Carole A. Bewley

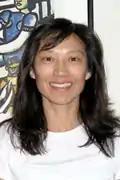
Bewley in 2013

Carole Ann Bewley is an American chemist. She is a senior investigator and Chief of the Laboratory of Bioorganic Chemistry at the United States National Institute of Diabetes and Digestive and Kidney Diseases. Bewley researches secondary metabolites and basic principles involved in protein-carbohydrate interactions and how these can be exploited to engineer therapeutics.